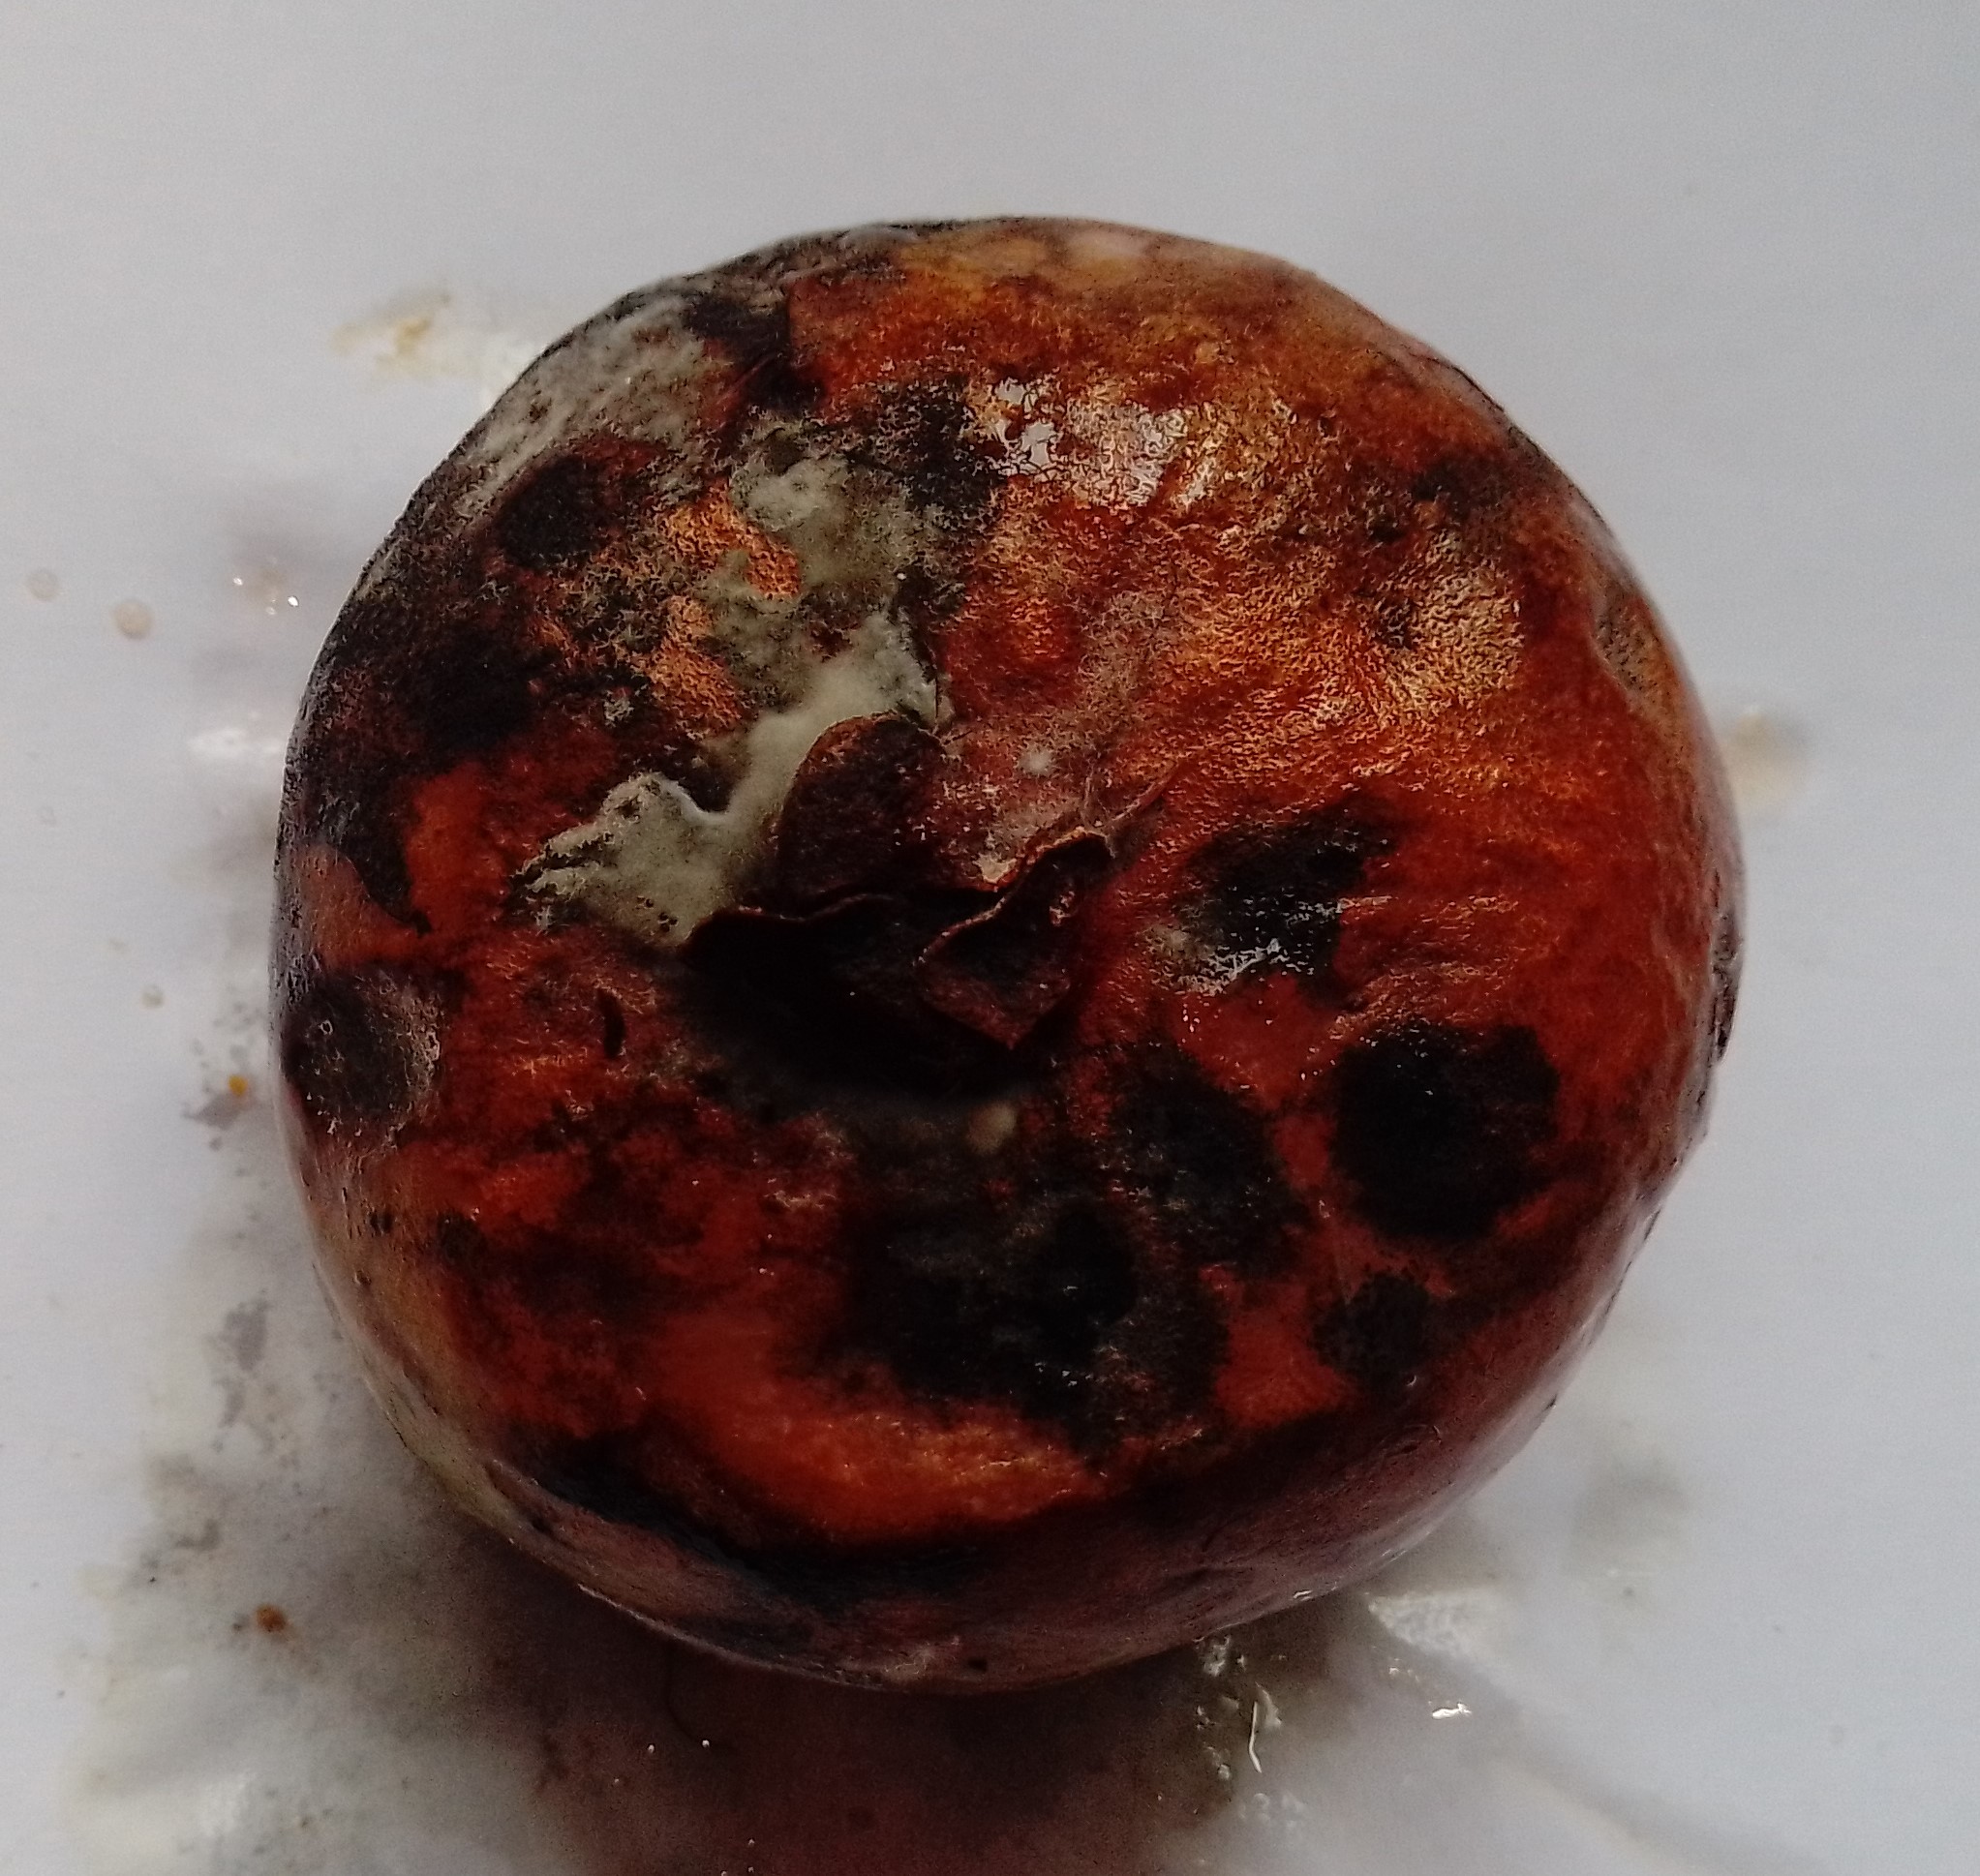
Fruit: guava
Condition: rotten